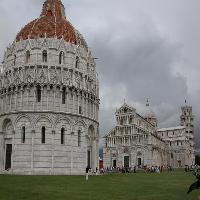
Weather: cloudy or overcast